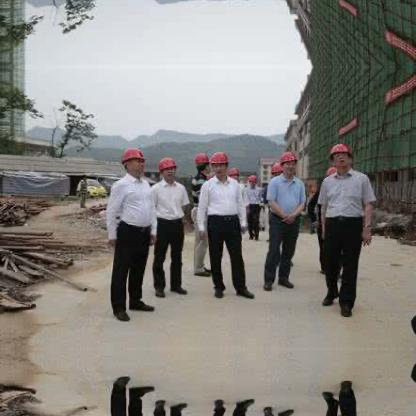
Objects in the image:
label: helmet
label: helmet
label: helmet
label: helmet
label: helmet
label: helmet
label: helmet
label: helmet